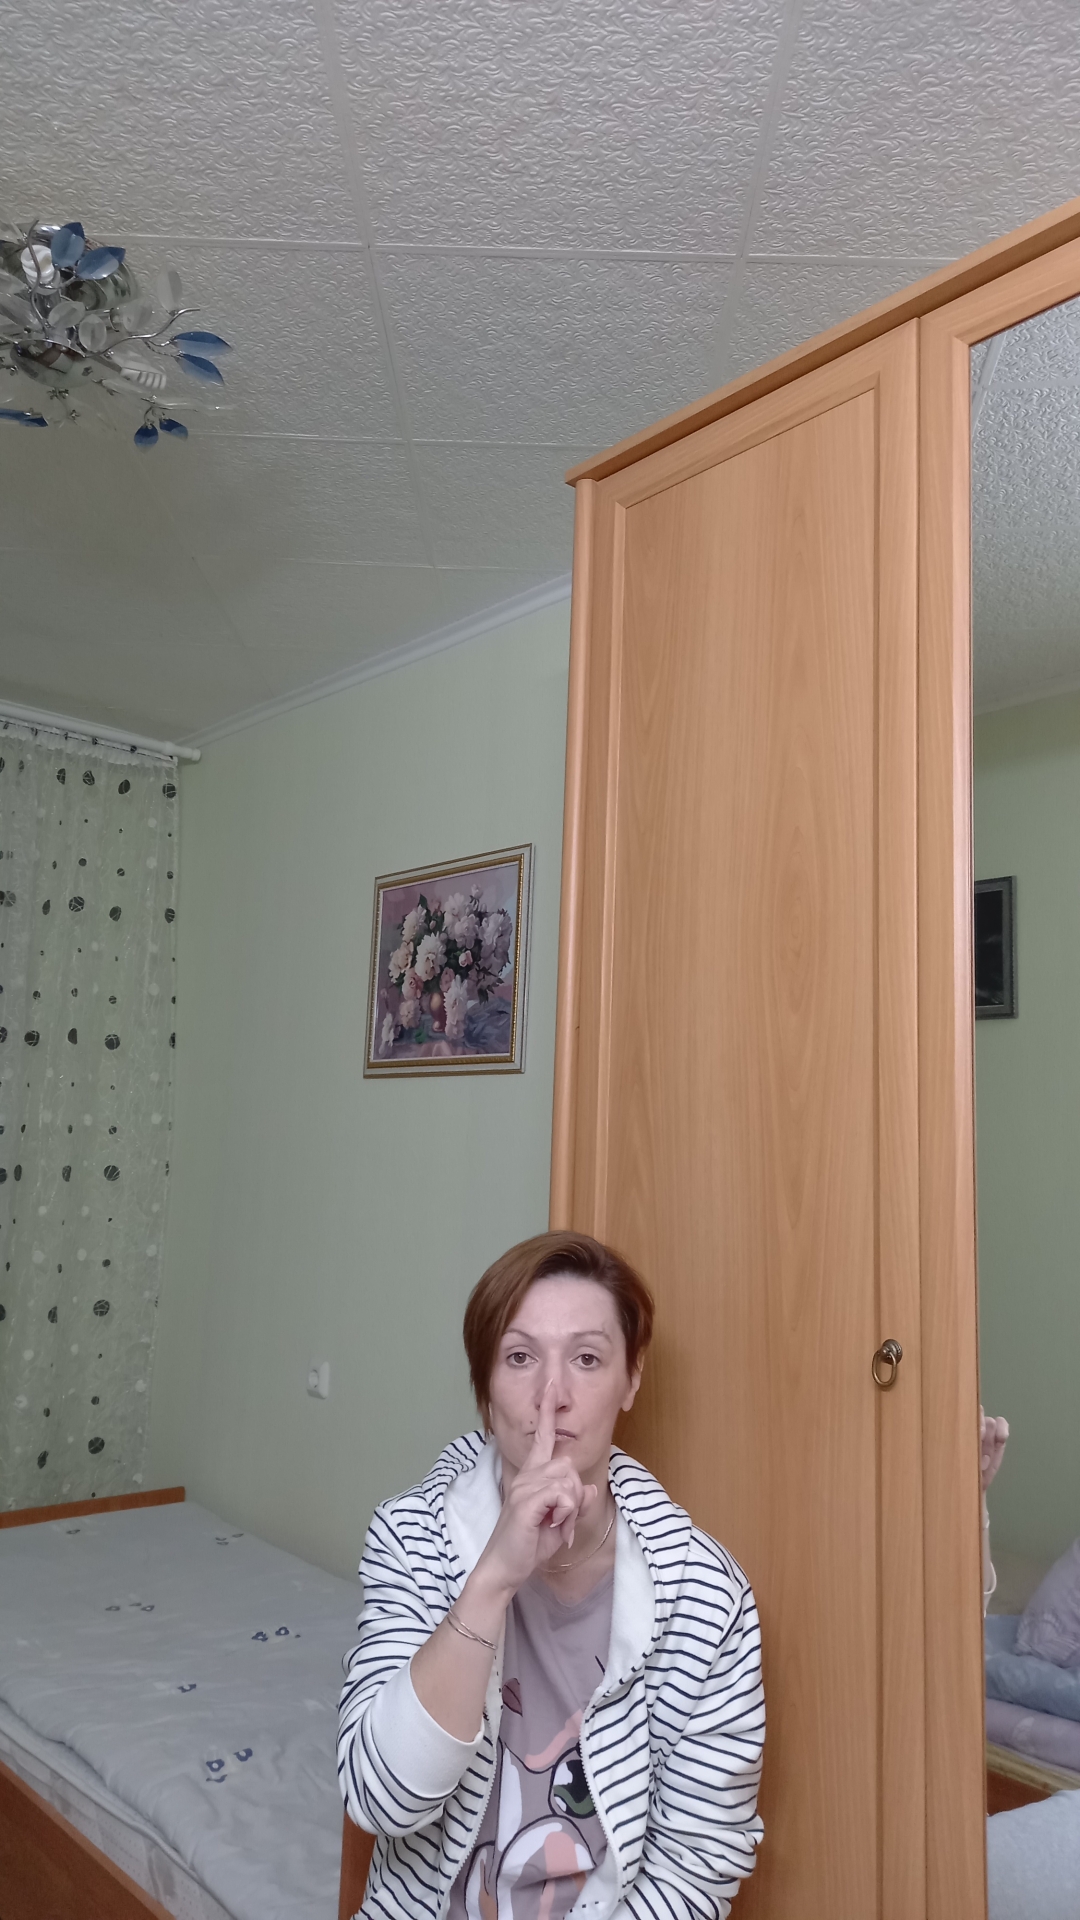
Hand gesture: mute